Lancaster University

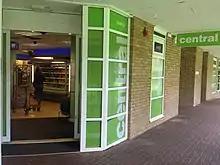
LUSU-run convenience store, located near Pendle/Grizedale College

In "The Sunday Times" 10-year (1998–2007) average ranking of British universities based on consistent league table performance, Lancaster was ranked joint 19th overall in the UK. As of recent years, the university has been placed within the top 10 by UK newspaper league tables and in the top 150 worldwide by the main global rankings (see information box for current rankings). It was also ranked the top university in the north-west of England for all ten years of recordings by "The Complete University Guide".